Red River (2009 film)

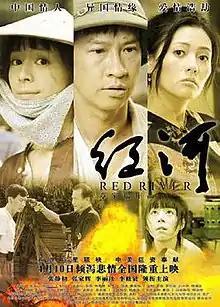

Red River is a 2009 film starring Zhang Jingchu, Nick Cheung, Loletta Lee, Danny Lee Sau-Yin and is directed by Zhang Jiarui.